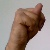
The image shows a hand gesture representing the letter 'N' in Indian Sign Language.